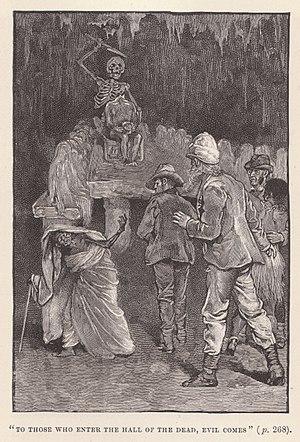
Gollum est un personnage fictif du légendaire créé par l’écrivain britannique J. R. R. Tolkien et qui apparaît dans ses romans Le Hobbit et Le Seigneur des anneaux. Connu en tant que Sméagol à l'origine, Gollum est un Hobbit de la branche des Forts, qui vivait aux Champs aux Iris vers 2440 T. A.. En 2463 T. A., il s'empare de l'Anneau unique après avoir tué son ami qui vient de découvrir l'anneau dans le lit de l'Anduin. Chassé par sa famille, il se réfugie dans une caverne des Montagnes de Brume et prend le nom « Gollum » à cause de bruits de déglutition qu'il fait avec sa gorge. Grâce à l'Anneau unique, sa vie se voit allongée de plusieurs siècles mais il est obsédé par celui-ci au point d'en devenir l'esclave. En 2941 T. A, il croise la route de Bibon Sacquet, lequel vient de trouver l'Anneau unique que Gollum venait d'égarer. Il suit Bilbon vers l'est, jusqu'à Esgaroth puis poursuit sa route vers le sud jusqu'en Mordor. Capturé puis relâché par Sauron, il est pris par Aragorn qui le livre aux Elfes sylvains de la Forêt noire, auxquels il échappe. Il trouve refuge en Moria où il croise la route de la Communauté de l'Anneau qu'il suit jusqu'à Amon Hen.